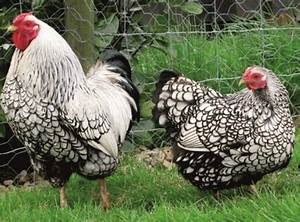
Label: chicken